List of works influenced by Don Quixote

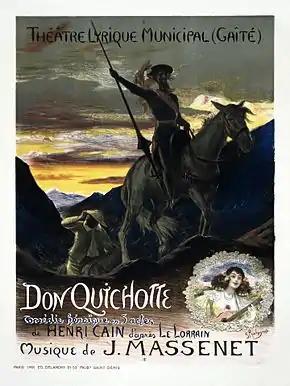
Poster for Jules Massenet's "Don Quichotte"

"Don Quixote" has inspired many illustrators, painters and sculptors, including Gustave Doré, Pablo Picasso, Salvador Dalí and Antonio de la Gandara. The French artist Honoré Daumier produced 29 paintings and 49 drawings based on the book and characters of Don Quixote, starting with an exhibition at the 1850 Paris Salon, which would later inspire Pablo Picasso. In 1863, Gustave Doré produced a large set of drawings based on "Don Quixote". On 10 August 1955, Pablo Picasso drew an illustration of Don Quixote and Sancho Panza for the journal weekly "Les Lettres françaises" (week of 18–24 August 1955), which quoted from the Daumier caricature of a century before. Widely reproduced, today it is the iconic image used by the Spanish government to promote Cervantes and "Don Quixote". The comic-book adaptation "Don Quichotte de la Manche" by Paul and Gaëtan Brizzi was published in 2023.